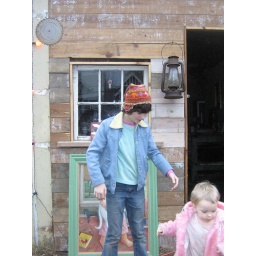
the girls in action out in front of the acarriage house